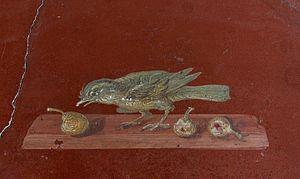
Fresque ""in situ"" et grandeur nature d'un oiseau mangeant des figues, Villa de Poppée, Oplontis, Italie."
Oplontis est un site mentionné par la table de Peutinger sur l'emplacement de Torre Annunziata, ville actuelle de la Province de Naples, dans la région Campanie en Italie, enseveli comme Pompéi, Herculanum et Stabies sous l'éruption du Vésuve en 79.